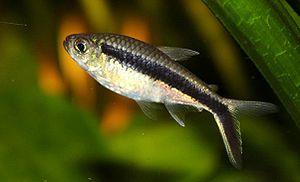
Le poisson-pingouin ou tétra-pingouin est une espèce de poissons d'eau douce de la famille des Characidés originaire d'Amérique du Sud, plus particulièrement des affluents de la rivière Araguaia qui traverse plusieurs états du Brésil. On le trouve jusqu'au Pérou. Par sa petite taille, sa facilité de maintenance et son nom vernaculaire accrocheur, c'est un poisson populaire en aquariophilie. Il a la particularité de nager en position oblique, sa tête orientée vers le haut.
Thayeria est un genre de poissons téléostéens de la famille des Characidae et de l'ordre des Characiformes. Thayeria ne concerne que trois espèces de poissons américains.
En zoologie, et plus particulièrement en aquariophilie, le nom vernaculaire tétra désigne plusieurs espèces de petits poissons d'eau douce originaires d'Afrique, d'Amérique du Sud et d'Amérique centrale, pour la plupart de la famille des Characidés. Ils sont appréciés en aquarium pour leur petite taille, leur comportement intéressant et leurs faibles exigences.